Dave Dee, Dozy, Beaky, Mick & Tich

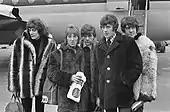
L–R: Beaky, Tich, Dozy, Mick, Dave Dee ( 1967)

Dave Dee, Dozy, Beaky, Mick & Tich are an English rock band active during the 1960s. Formed in Salisbury in 1964, the band consisted of David Harman (Dave Dee), Trevor Ward-Davies (Dozy), John Dymond (Beaky), Michael Wilson (Mick) and Ian Amey (Tich). Their novel name, zany stage act and lurid dress sense helped propel them to chart success with a string of hit singles penned by songwriters Ken Howard and Alan Blaikley including "Hold Tight!", "Bend It!" and "Zabadak!". Over the course of the band's career, they played several different genres, including freakbeat, mod and pop. Two of their single releases sold in excess of one million copies each, and they reached number one in the UK Singles Chart with the second of them, "The Legend of Xanadu". Unlike many other British bands of the 1960s who were associated with the British invasion of the United States, Dave Dee, Dozy, Beaky, Mick & Tich had limited commercial US success. They did better in Canada with 7 songs in the top 100.